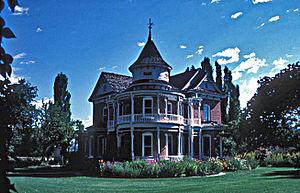
Oakley est une ville américaine située dans le comté de Cassia en Idaho.